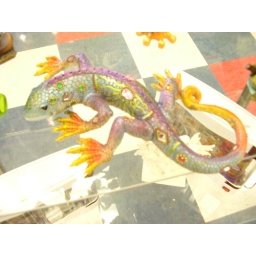
shiny lizard we found in a truck stop